Kigali Independent University

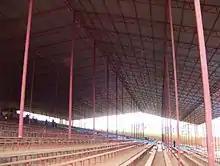
14,000 sitting places

A large stadium with almost 14,000 places holding capacity. For the academic year 2012-2013, ULK acquired 3,520 new books. Total books in the physical library counts 66,200 titles and a digital library with 500 new computers which has access to different publishers of e-books and e-journals, with a total of 1,170 computers for all the ULK computer laboratories, as well as six generators, including four of 200 KVA; 22 vehicles; etc.